Doyle Country Club

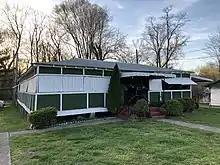
Dance Pavilion, built in 1921

The Kentucky Historic Preservation Review Board under the Kentucky Heritage Council advanced the nomination of the Doyle Country Club to the National Register of Historic Places in 2016, and Doyle's was added to the National Register of Historic Places in March 2017.